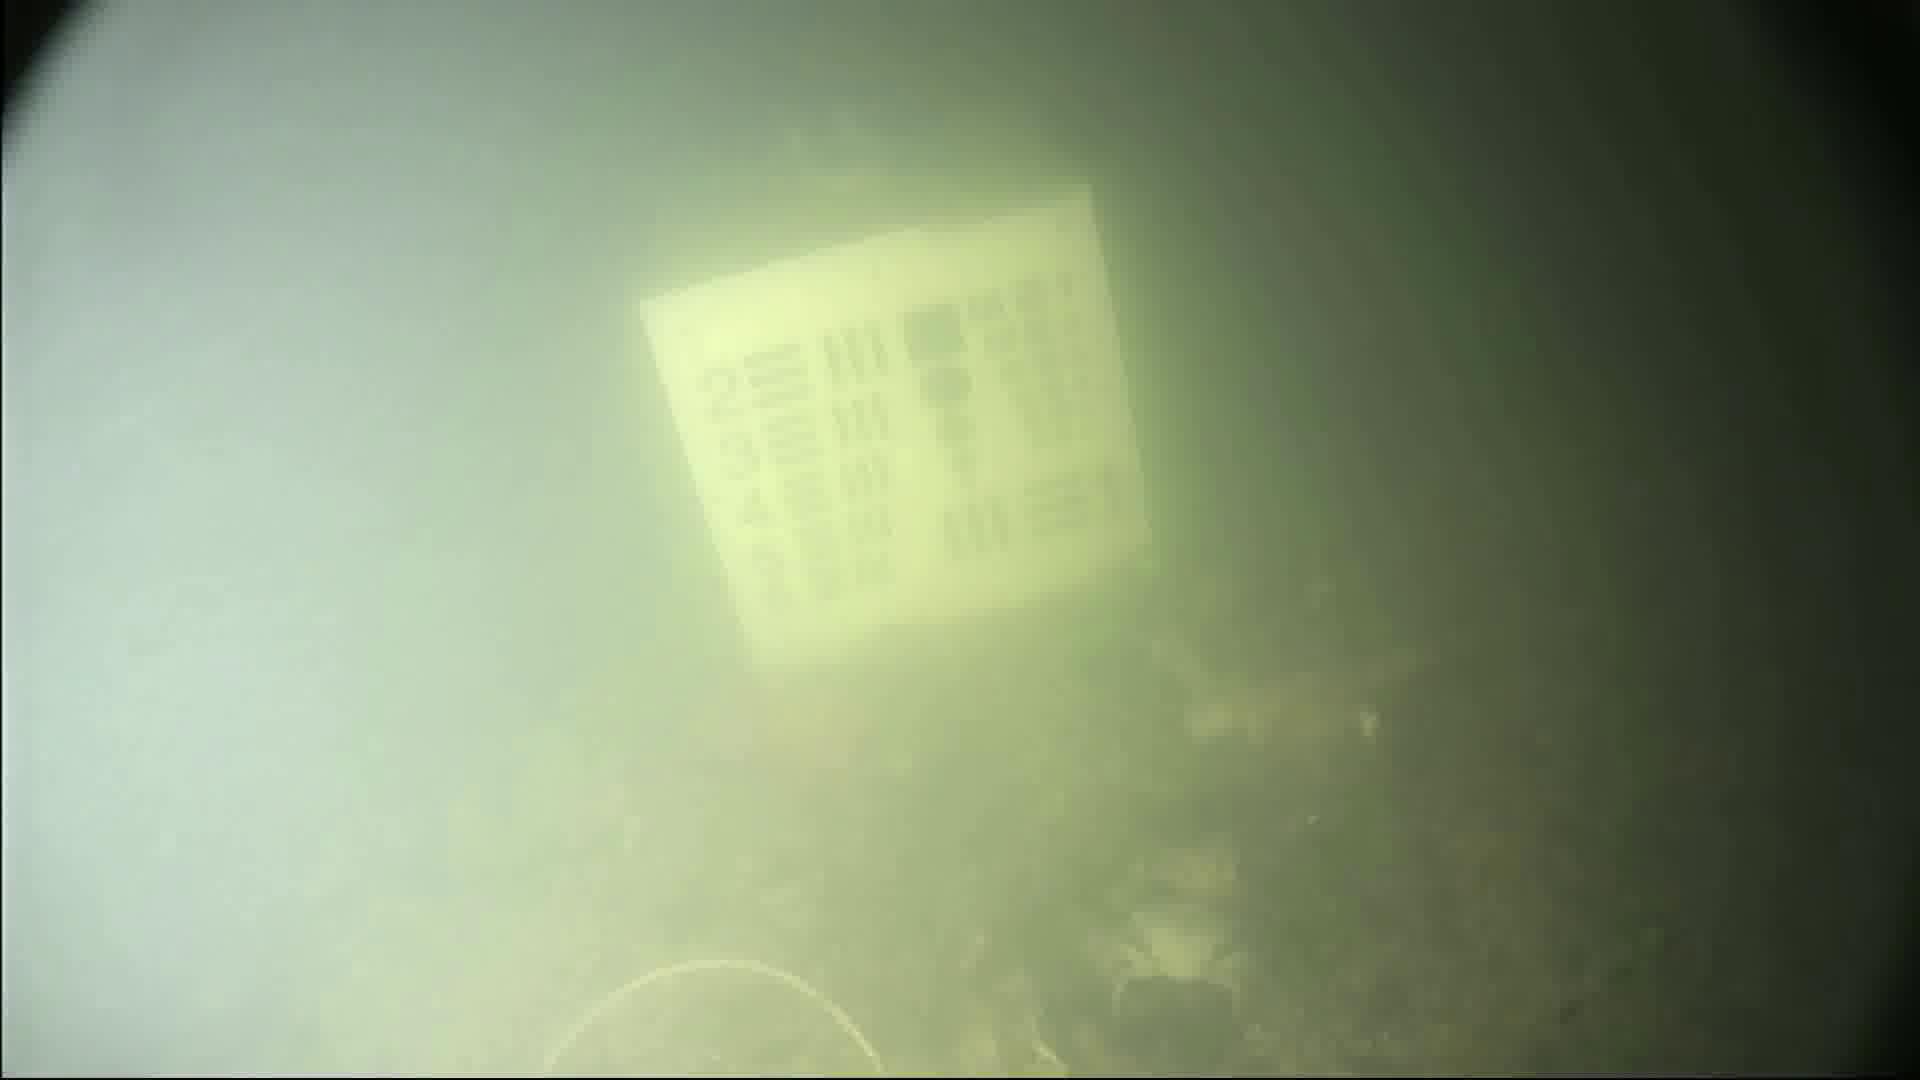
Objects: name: crab